Grob G103c Twin III

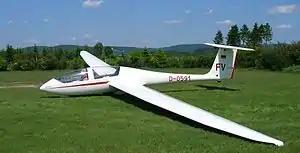

The G103C Twin III is a high performance tandem two-seat sailplane made by Grob Aircraft. It replaced the Twin II in production and features a new triple-trapezoidal wing, automatic elevator connection, lower control forces and higher airspeed limitations.